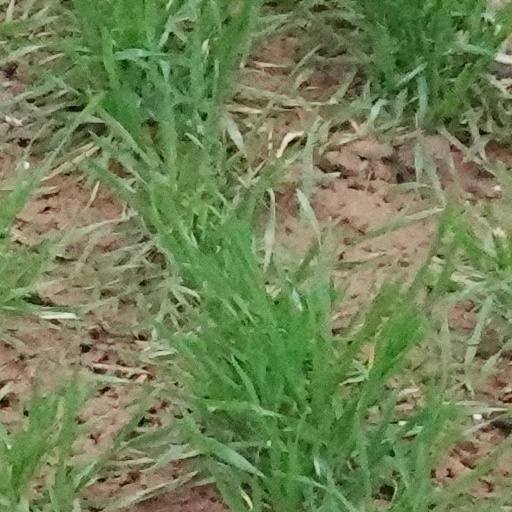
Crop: wheat